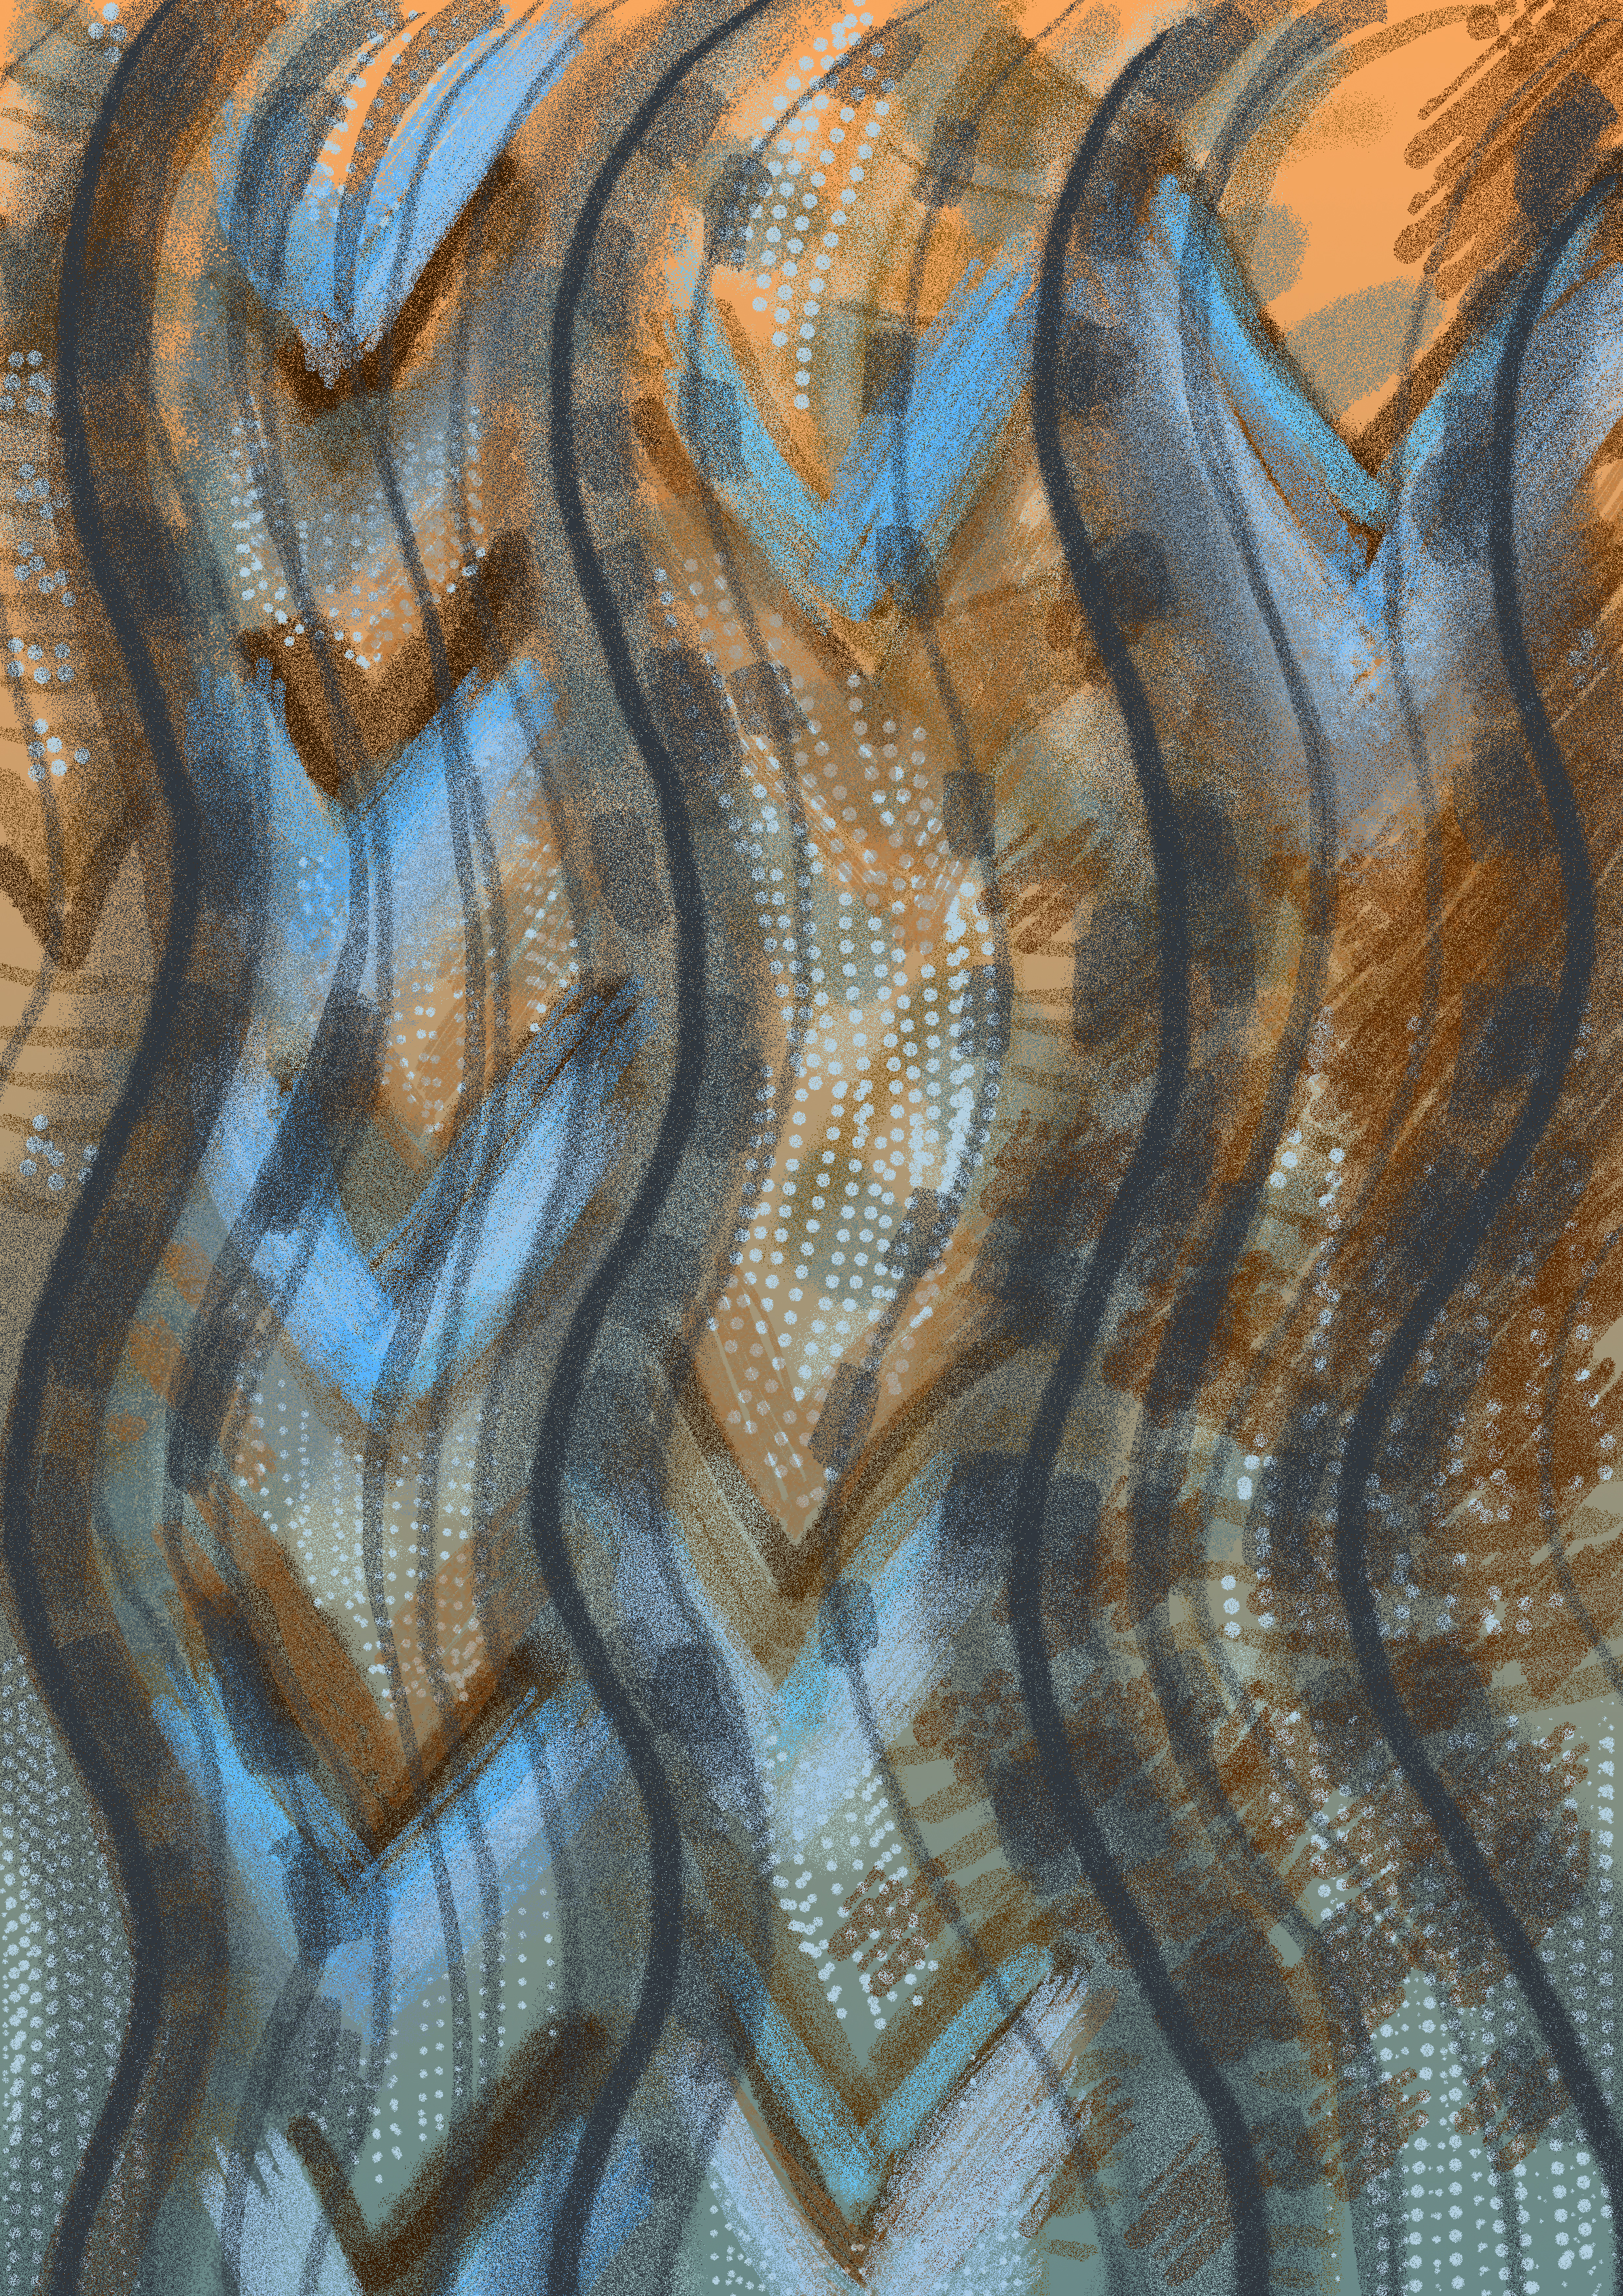
wood, texture, pattern, painting, art, sketch, drawing, abstrait, couleurs, composition, farbe, digitalart, lumiere, carving, isasza, motifs, textures, cration, artcomputer, palettegraphique, modern art, flooring